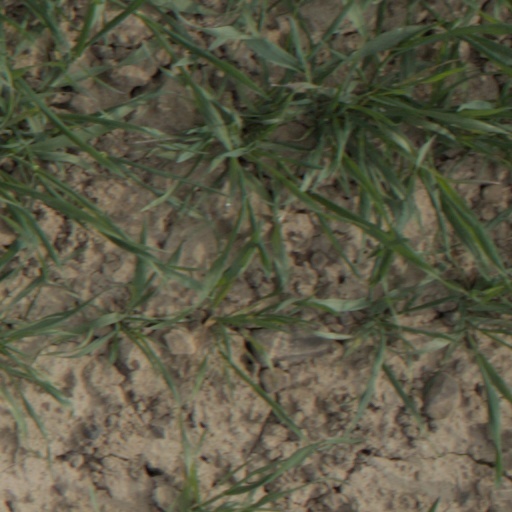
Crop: wheat